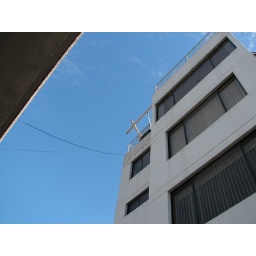
The building we live in (We are on the ground floor).